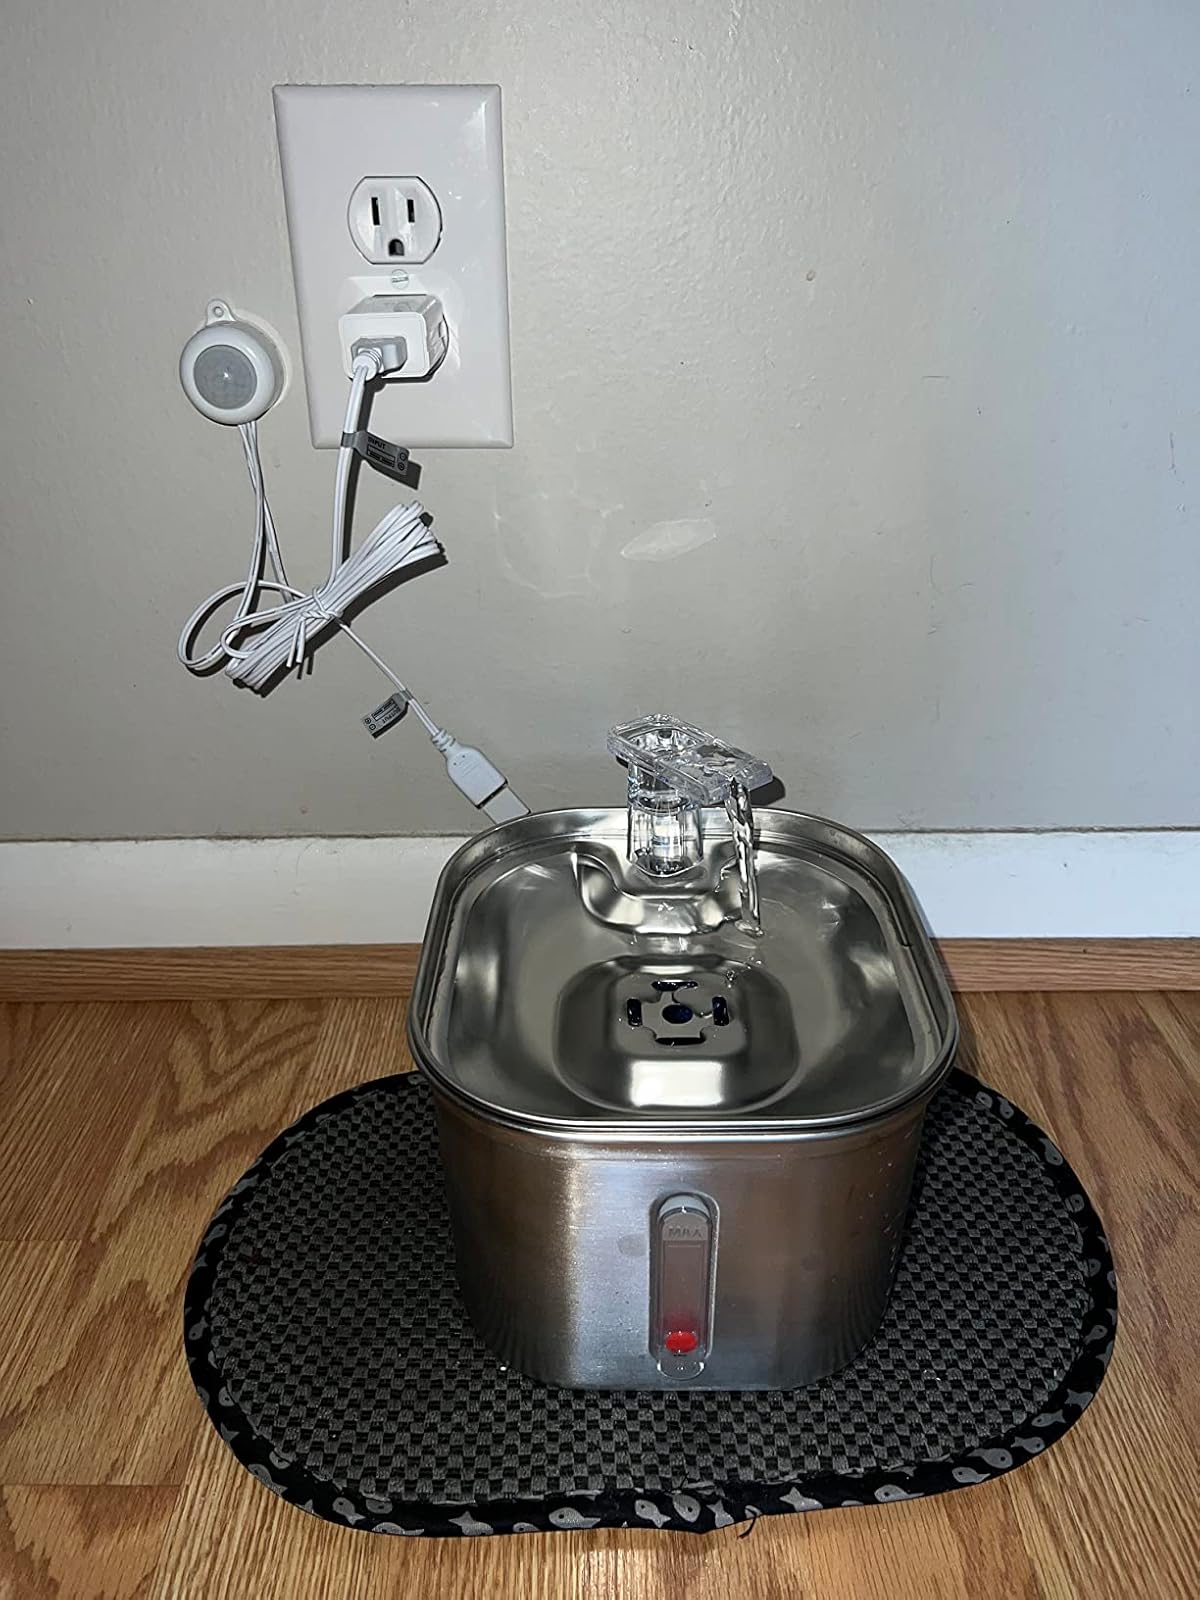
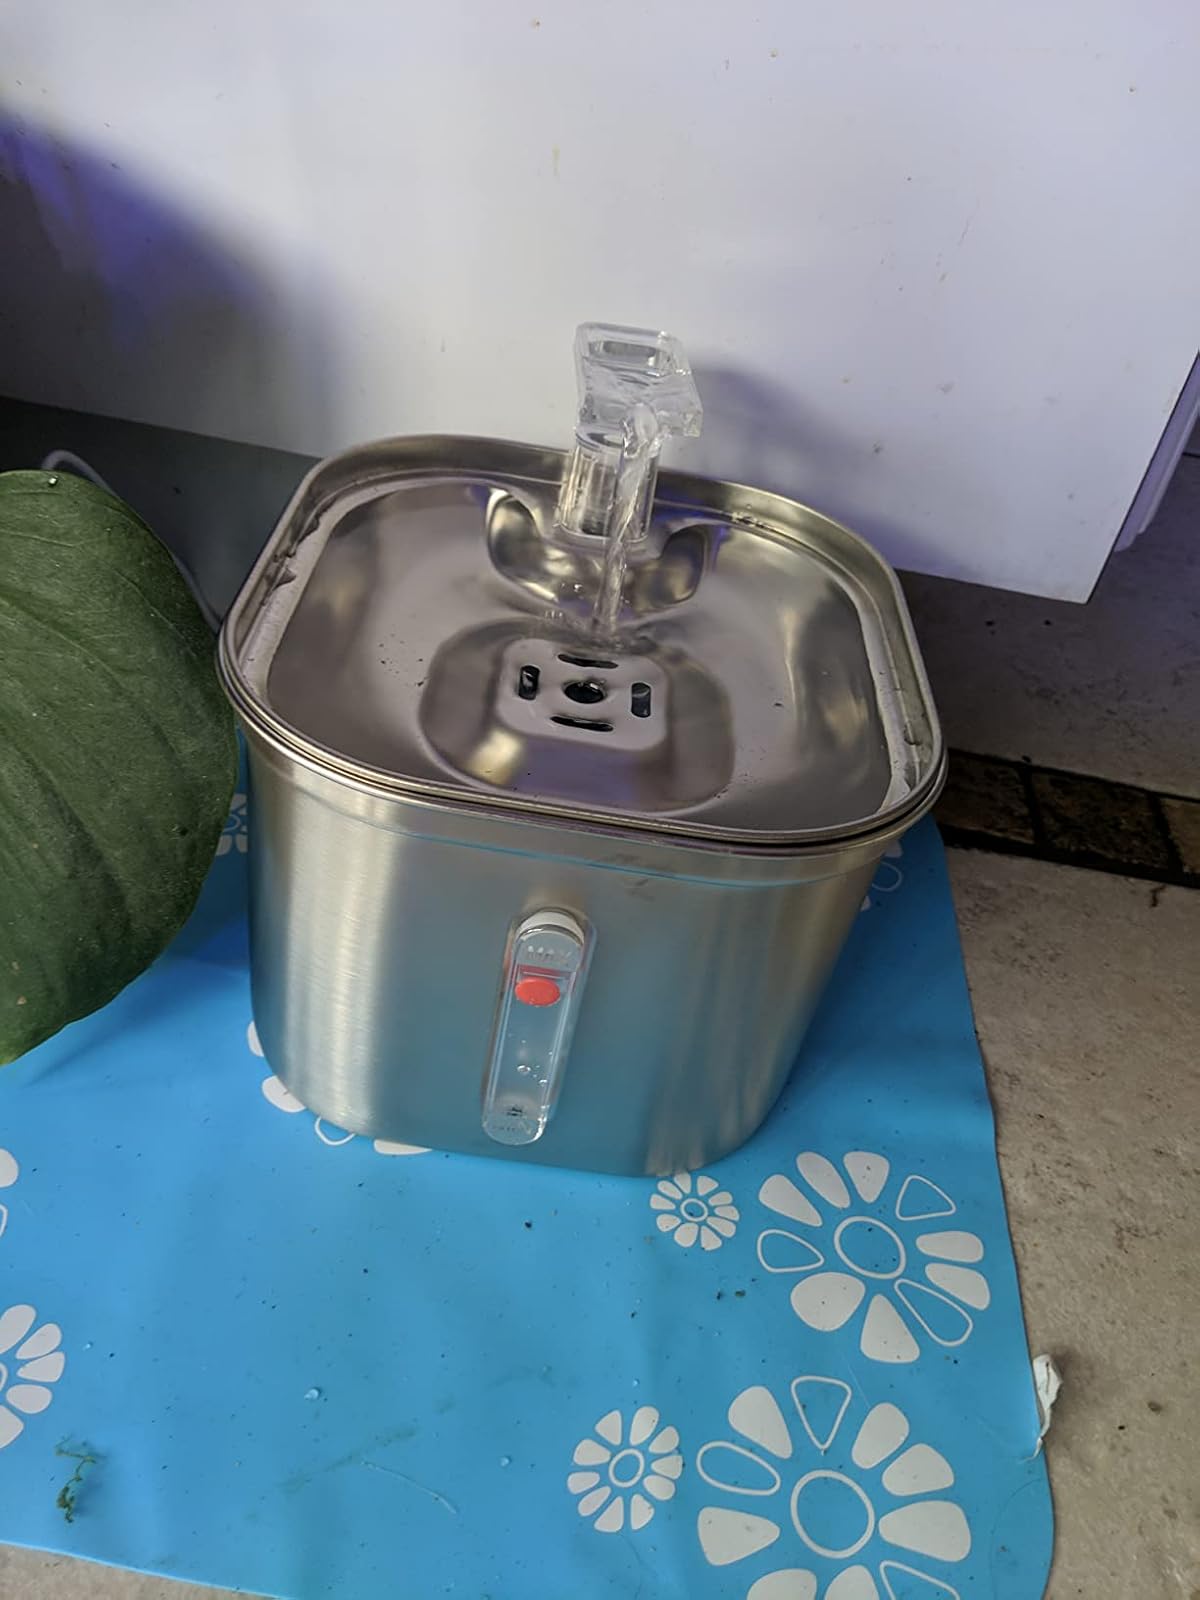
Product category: items_bowl
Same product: yes